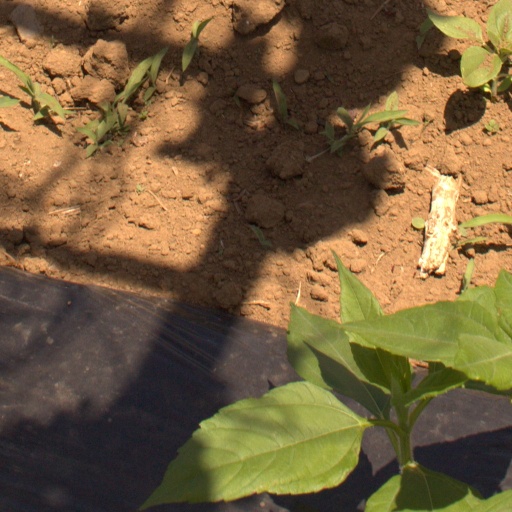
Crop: Jerusalem artichoke